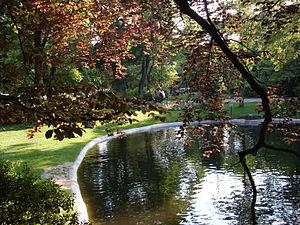
Jardin royal, Toulouse
Le jardin Royal est un jardin public à l'anglaise situé dans la ville de Toulouse. Il se trouve dans le quartier de Busca-Montplaisir, au sud-est de l'hypercentre.